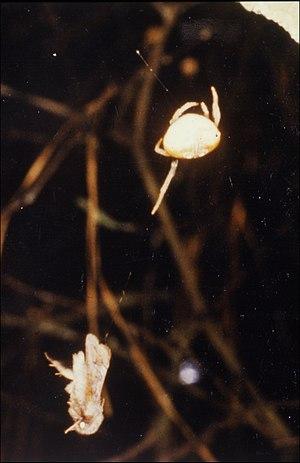
Mastophora cornigera venant de capturer un Hétérocère mâle qui s'est englué sur le bola
Mastophora est un genre d'araignées aranéomorphes de la famille des Araneidae et de la sous-famille des Mastophorinae, avec les genres Agatostichus, Cladomelea et Acantharachne, Dicrostichus.